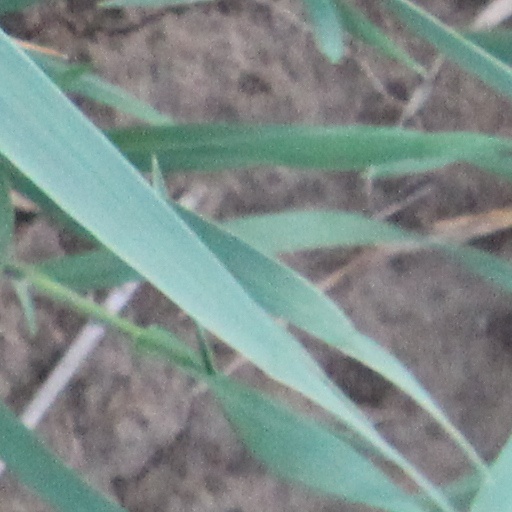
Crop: wheat